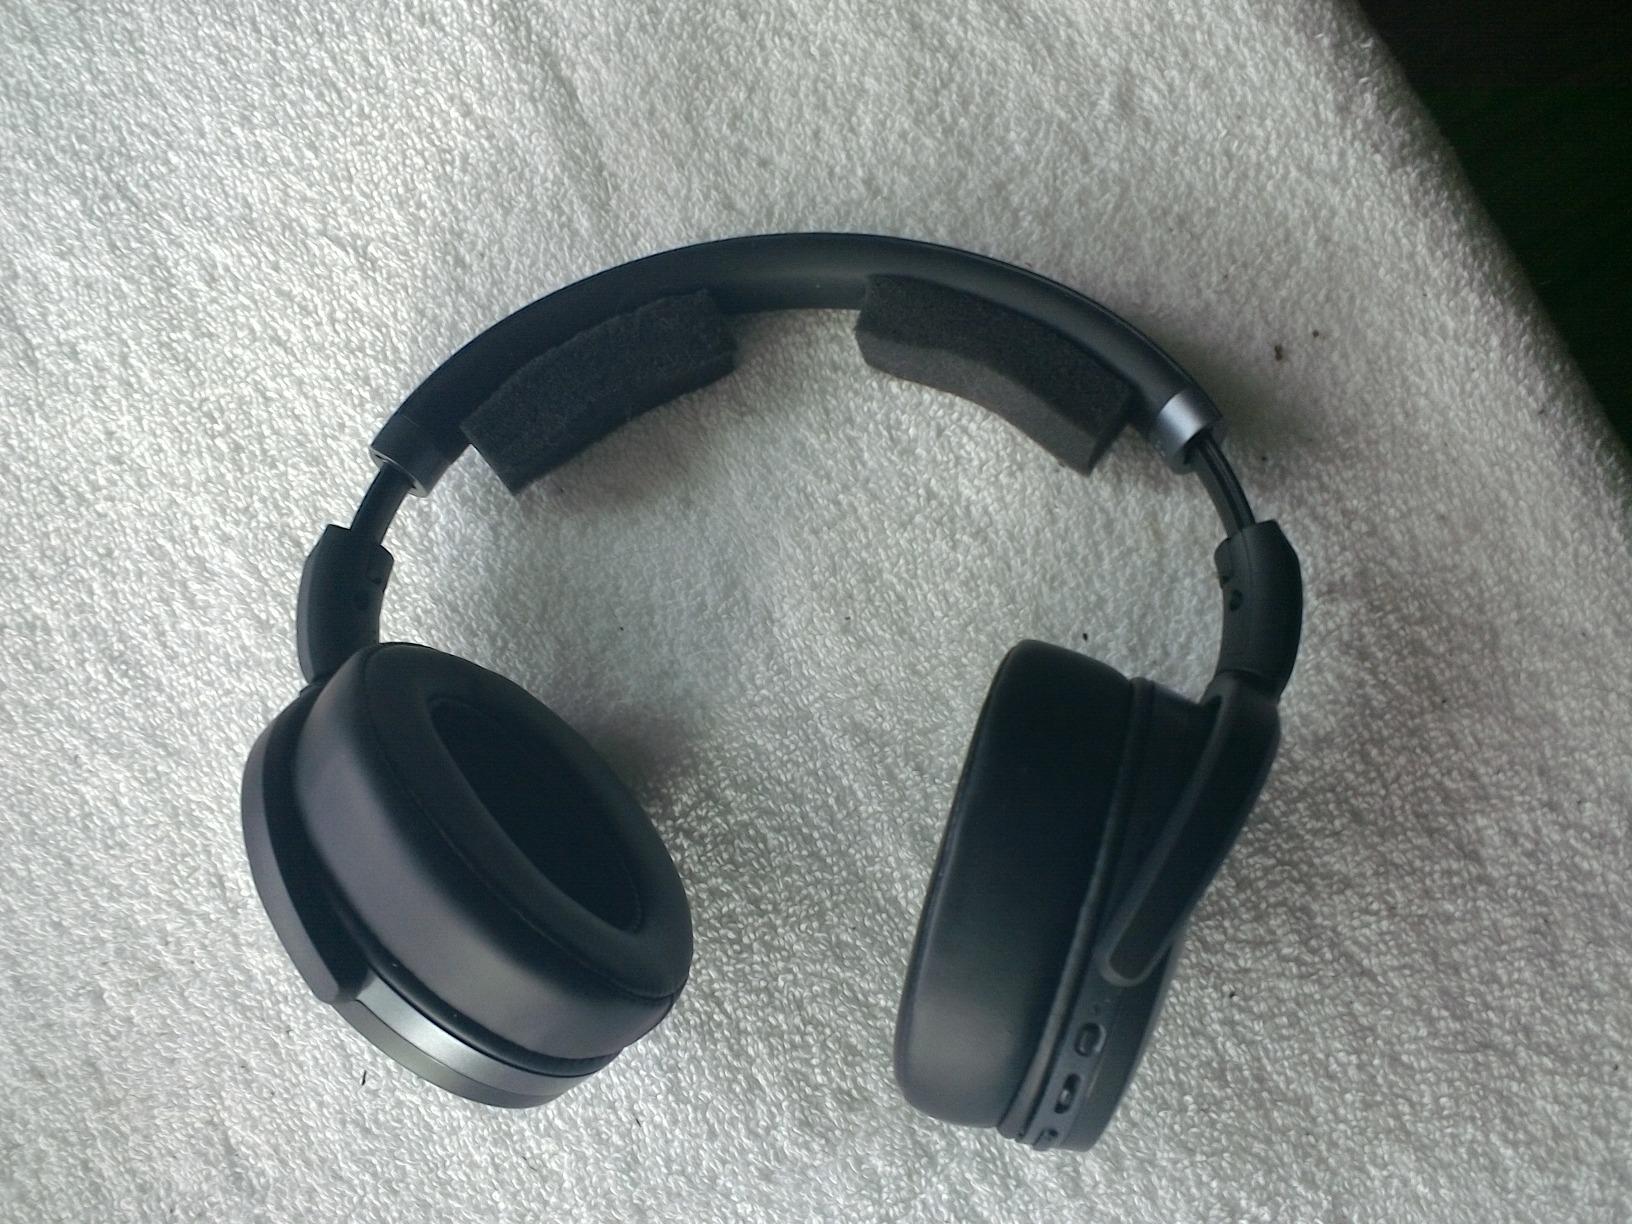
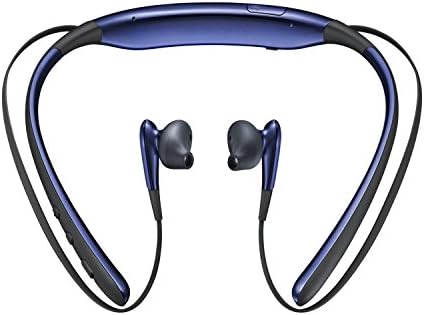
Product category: headphones
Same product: no